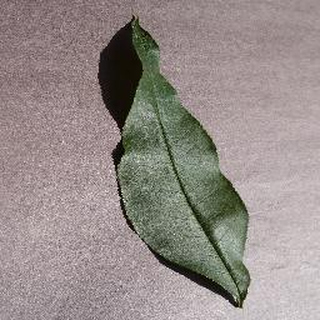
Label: healthy_peach